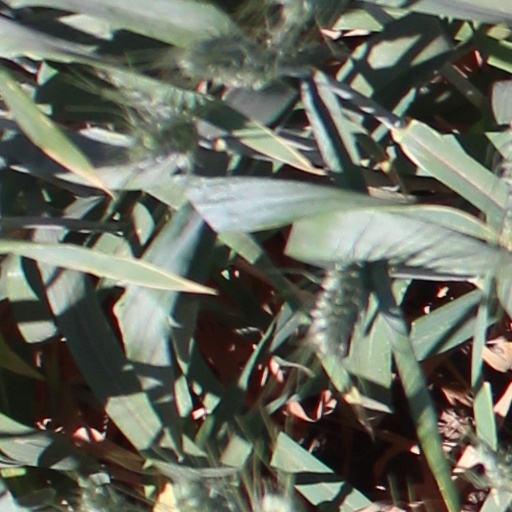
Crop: wheat